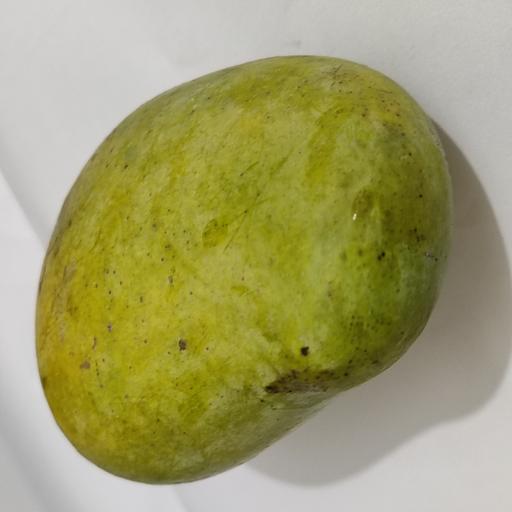
Crop type: Mango_Amrapali